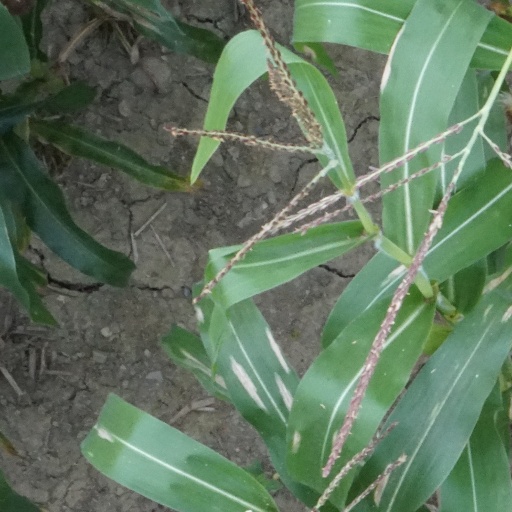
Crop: maize; corn